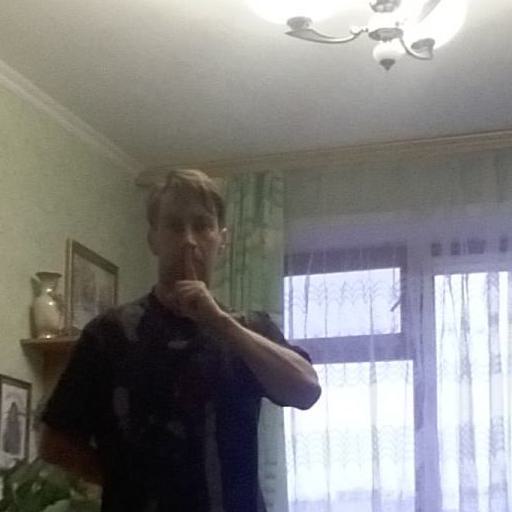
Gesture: mute